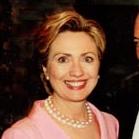
Age: 51